List of Olympic medalists in alpine skiing

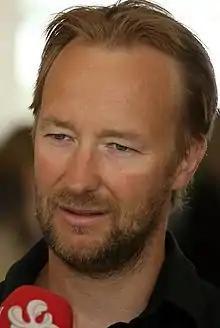
Kjetil André Aamodt is the only alpine skier to win four gold medals in men's events and earned the most overall medals than any alpine skier in history with eight.

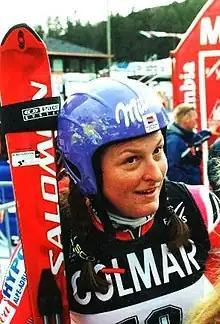
Janica Kostelić is the only woman to win four gold medals in alpine skiing.

* denotes all Olympics in which mentioned alpine skiers took part. Boldface denotes latest Olympics.